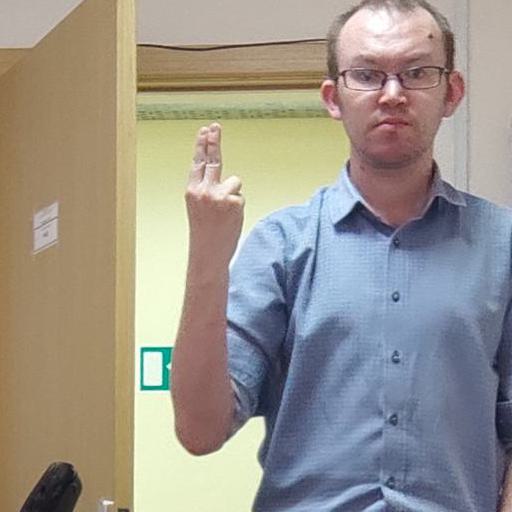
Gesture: two_up_inverted